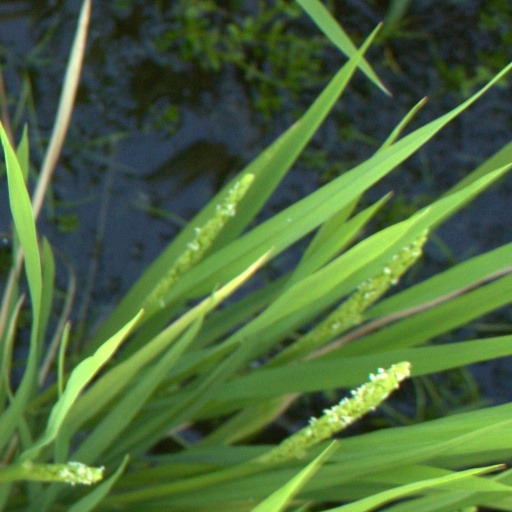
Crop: rice